1901 College Football All-America Team

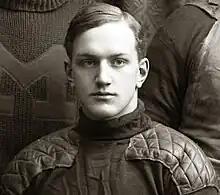
Neil Snow of Michigan

The dominance of Eastern players led to criticism over the years that the All-America selections were biased against players from the leading Western universities, including Chicago, Michigan, Minnesota, Wisconsin, and Notre Dame. During the 1901 season, Fielding H. Yost's "Point-a-Minute" team at Michigan compiled an 11–0 record and outscored its opponents by the unprecedented total of 550 to 0. Four Michigan players were chosen for All-Western teams: end Neil Snow, halfback Willie Heston, quarterback Boss Weeks, and tackle Bruce Shorts. Another strong team from the West was Wisconsin which compiled a 9–0 record and outscored opponents 316 to 0. Yet, only one player from a western school, Snow of Michigan, was recognized as a first-team All-American in 1901. Caspar Whitney named two Wisconsin players, tackle Art Curtis and halfback Al "Norsky" Larson, as second-team All-Americans.